Ion trap

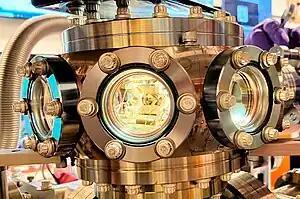
An ion trap, used for precision measurements of radium ions, inside a vacuum chamber. View ports surrounding the chamber allow laser light to be directed into the trap.

An ion trap is a combination of electric and/or magnetic fields used to capture charged particles — known as ions — often in a system isolated from an external environment. Atomic and molecular ion traps have a number of applications in physics and chemistry such as precision mass spectrometry, improved atomic frequency standards, and quantum computing. In comparison to neutral atom traps, ion traps have deeper trapping potentials (up to several electronvolts) that do not depend on the internal electronic structure of a trapped ion. This makes ion traps more suitable for the study of light interactions with single atomic systems. The two most popular types of ion traps are the Penning trap, which forms a potential via a combination of static electric and magnetic fields, and the Paul trap which forms a potential via a combination of static and oscillating electric fields.